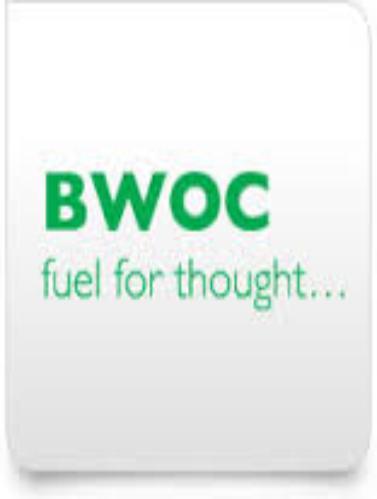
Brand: BWOC
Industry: Others